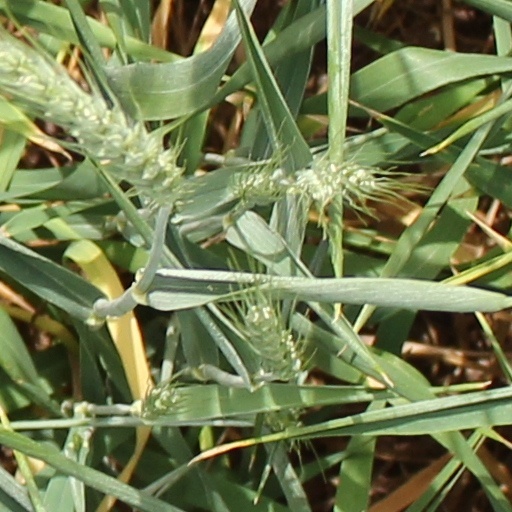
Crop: wheat